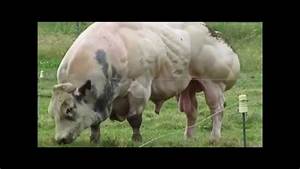
Label: mucca